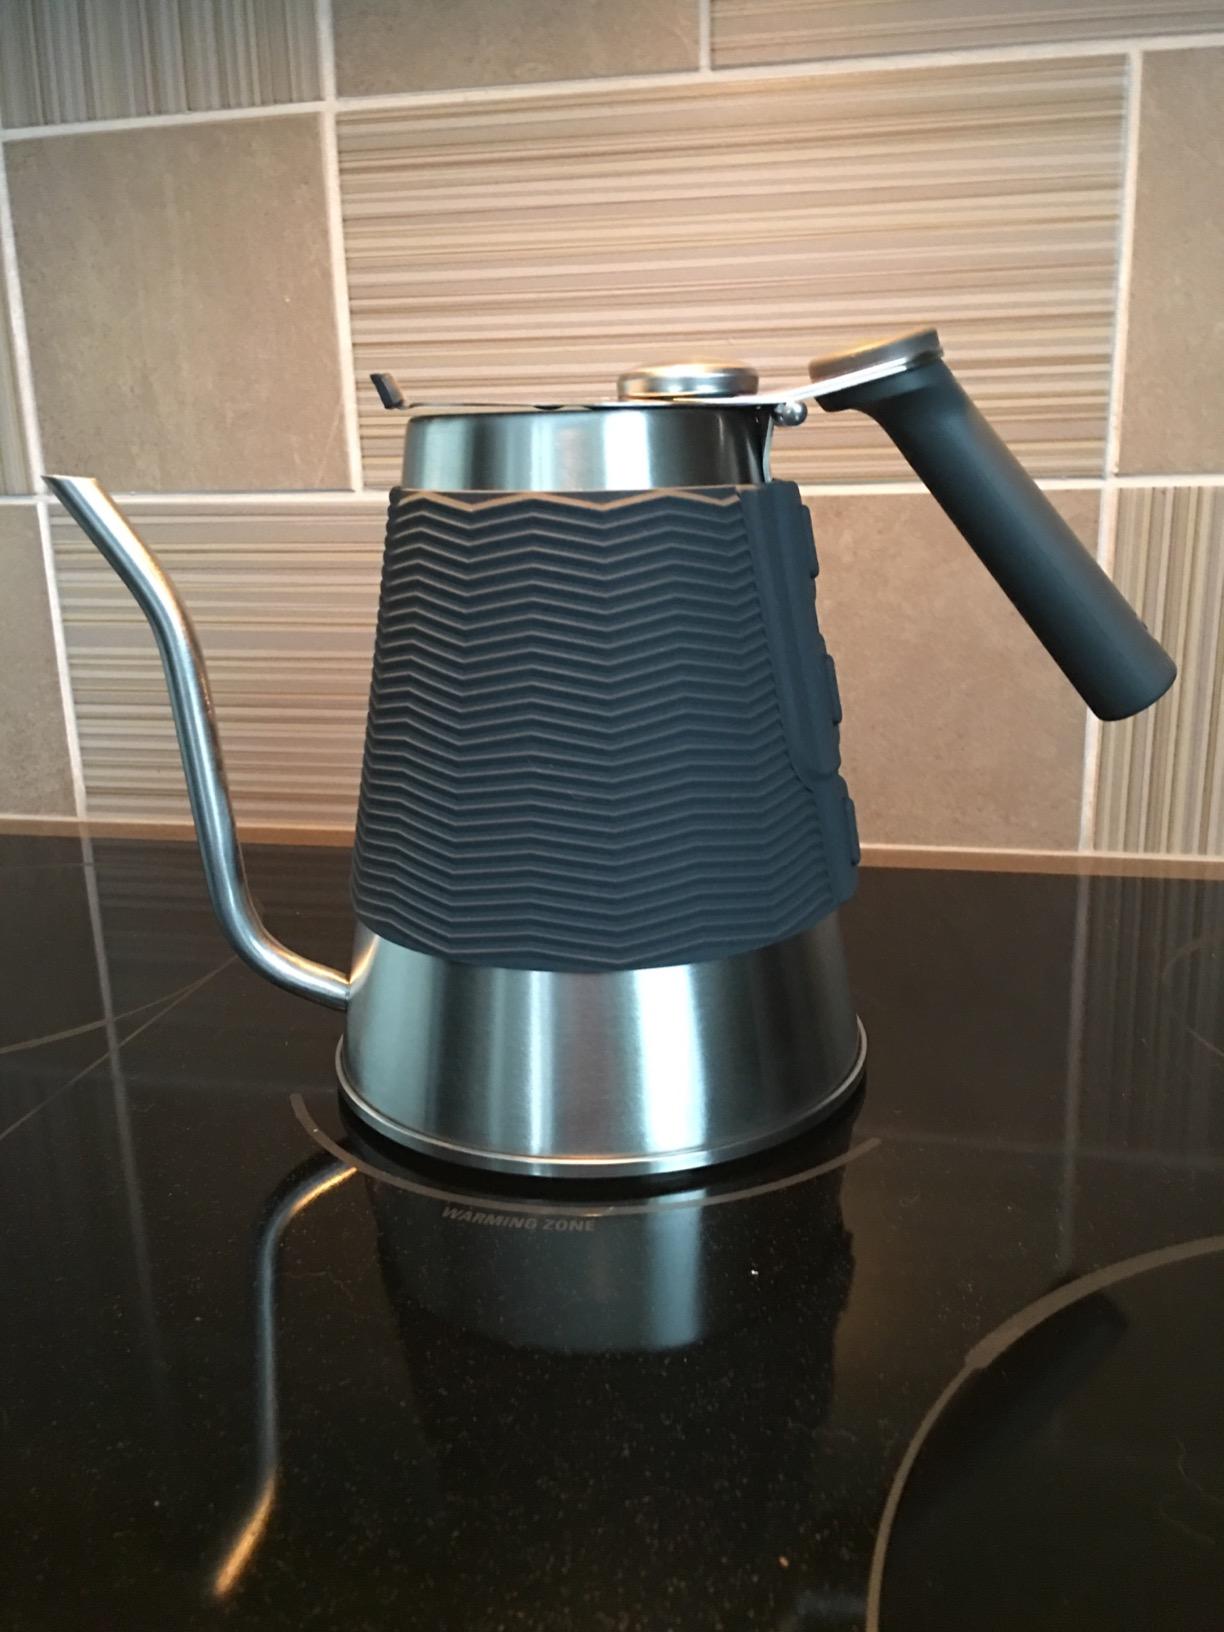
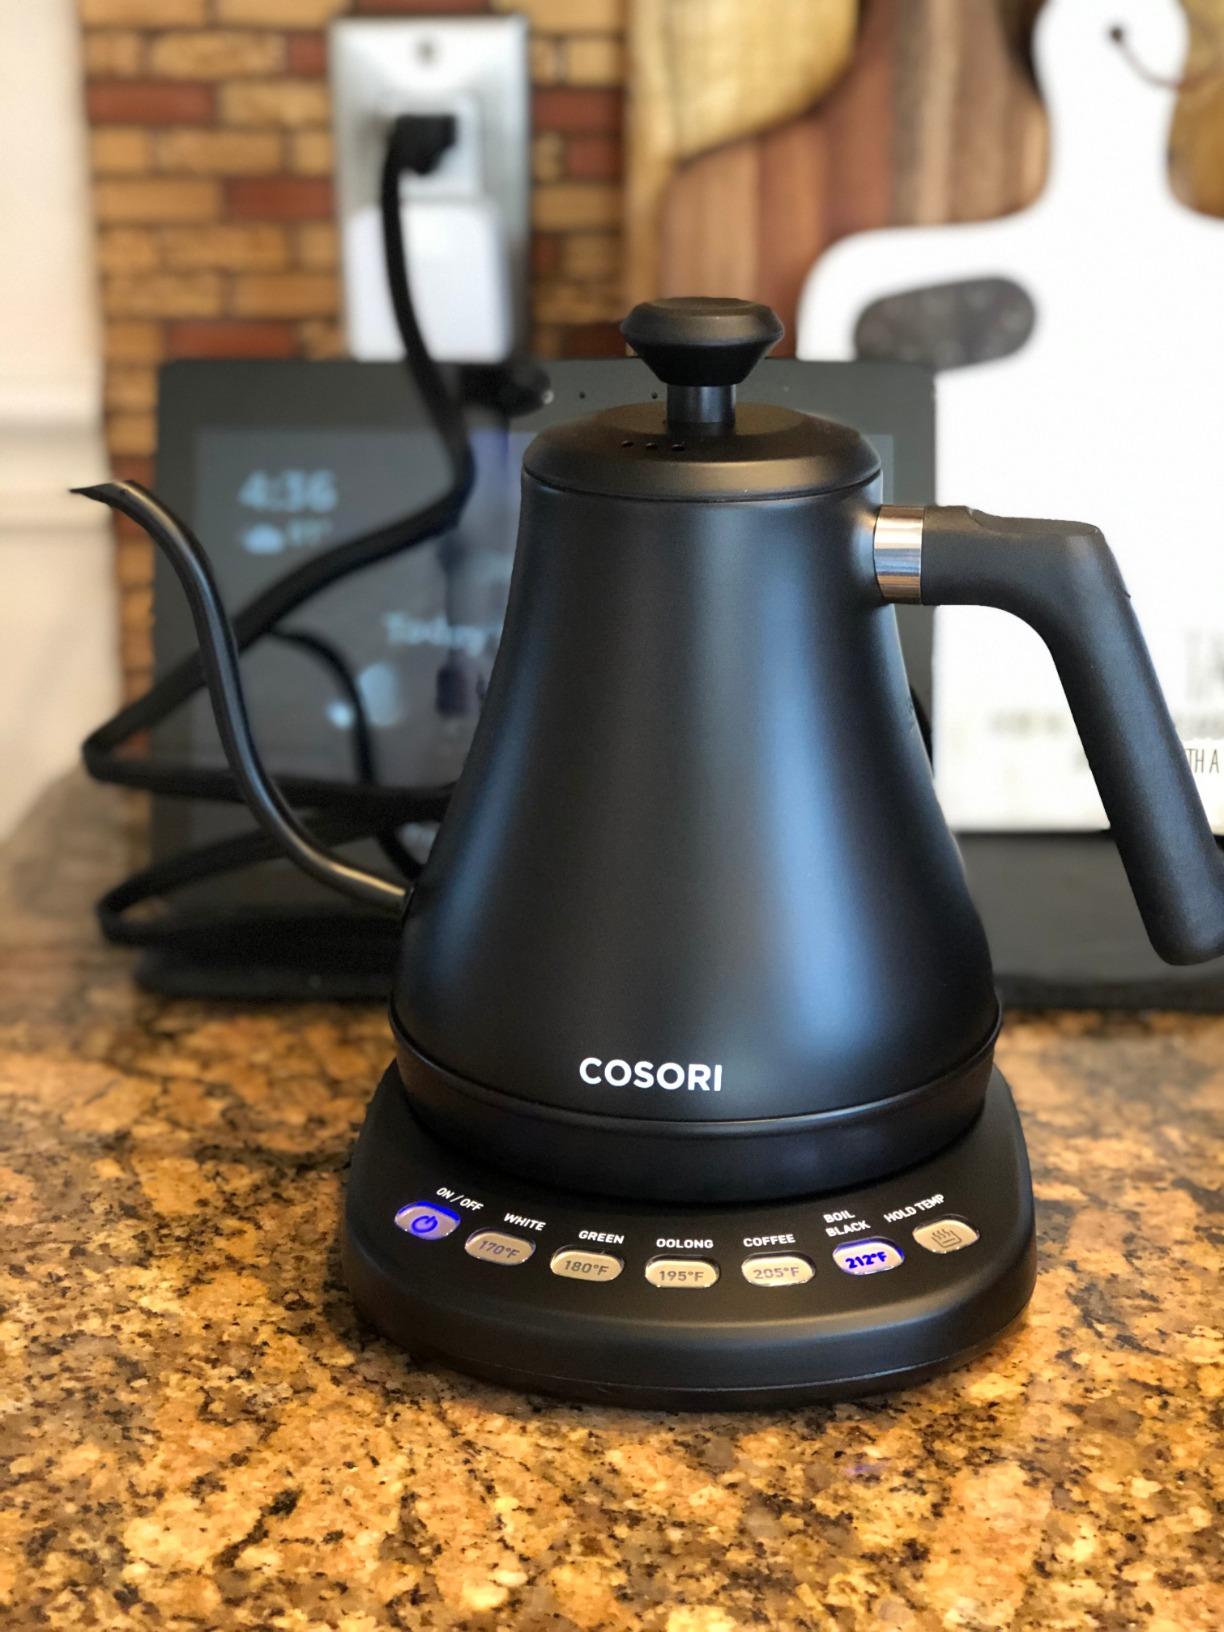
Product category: items_kettle
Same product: no